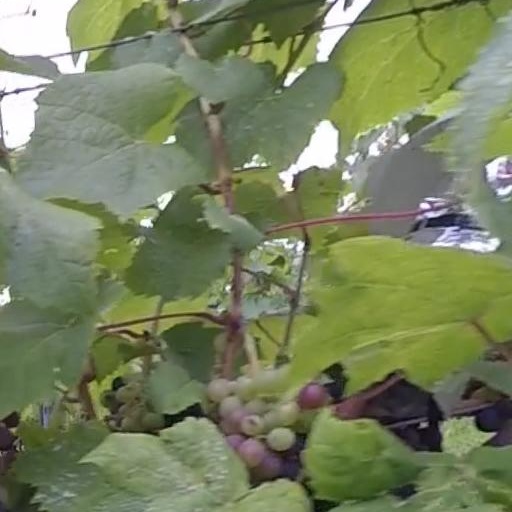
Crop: grape